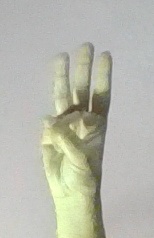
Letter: thaa